Antioxidant

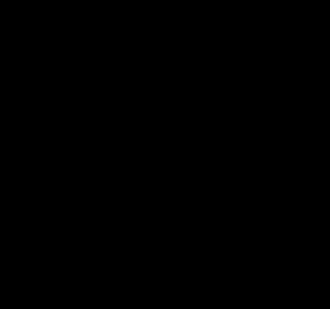
The cyclic mechanism of autoxidation, which antioxidants aim to break

Antioxidants may be added to industrial products, such as stabilizers in fuels and additives in lubricants, to prevent oxidation and polymerization that leads to the formation of engine-fouling residues.